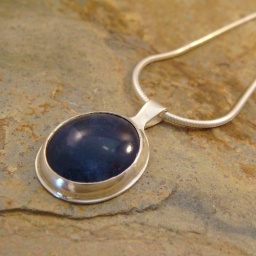
Deep blue lapis stone is set simply and elegantly in fine silver and sterling.